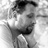
Emotion: sad